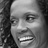
Emotion: happy